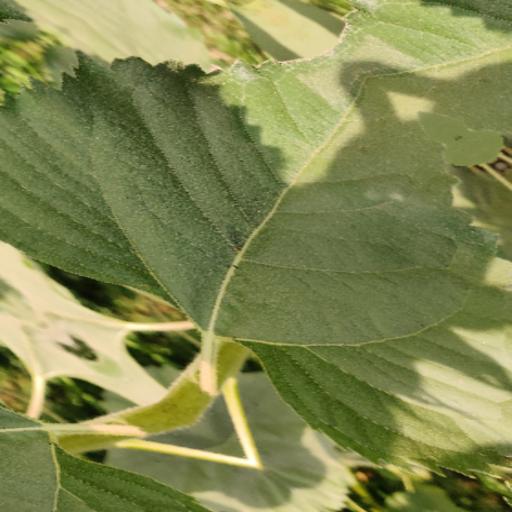
Label: Fresh_leaf